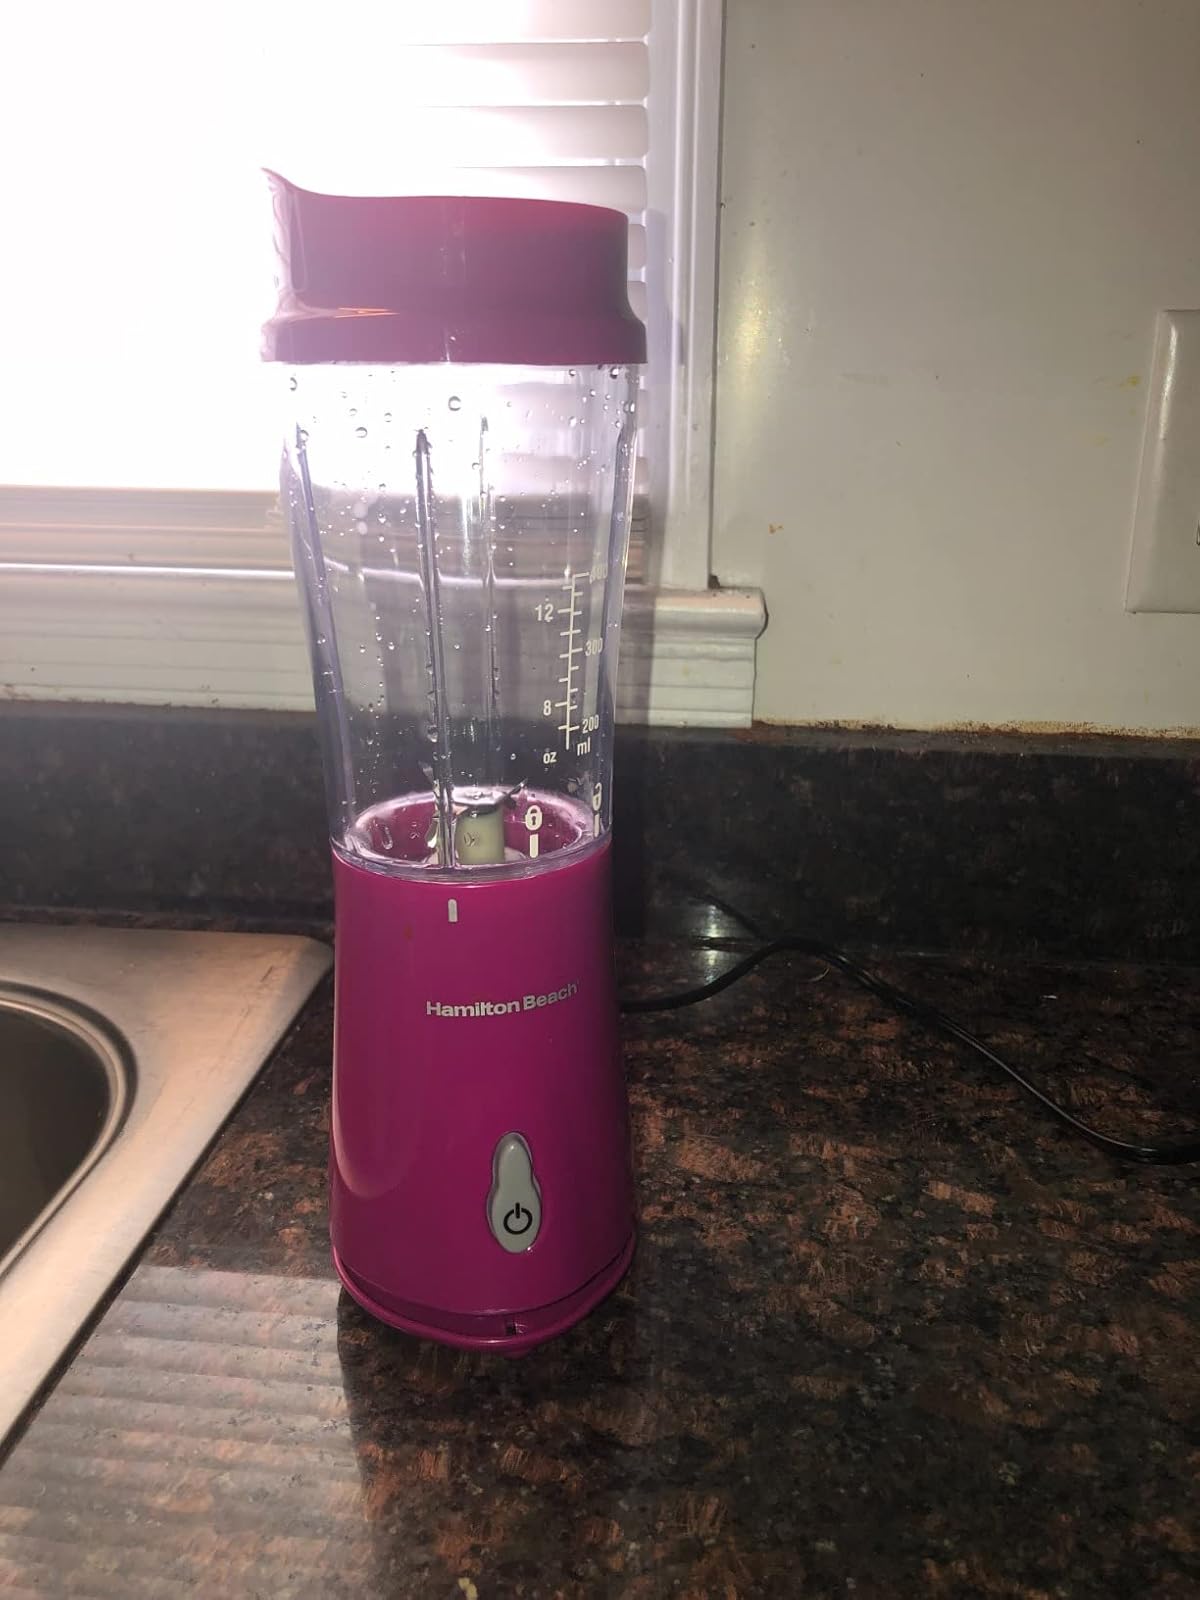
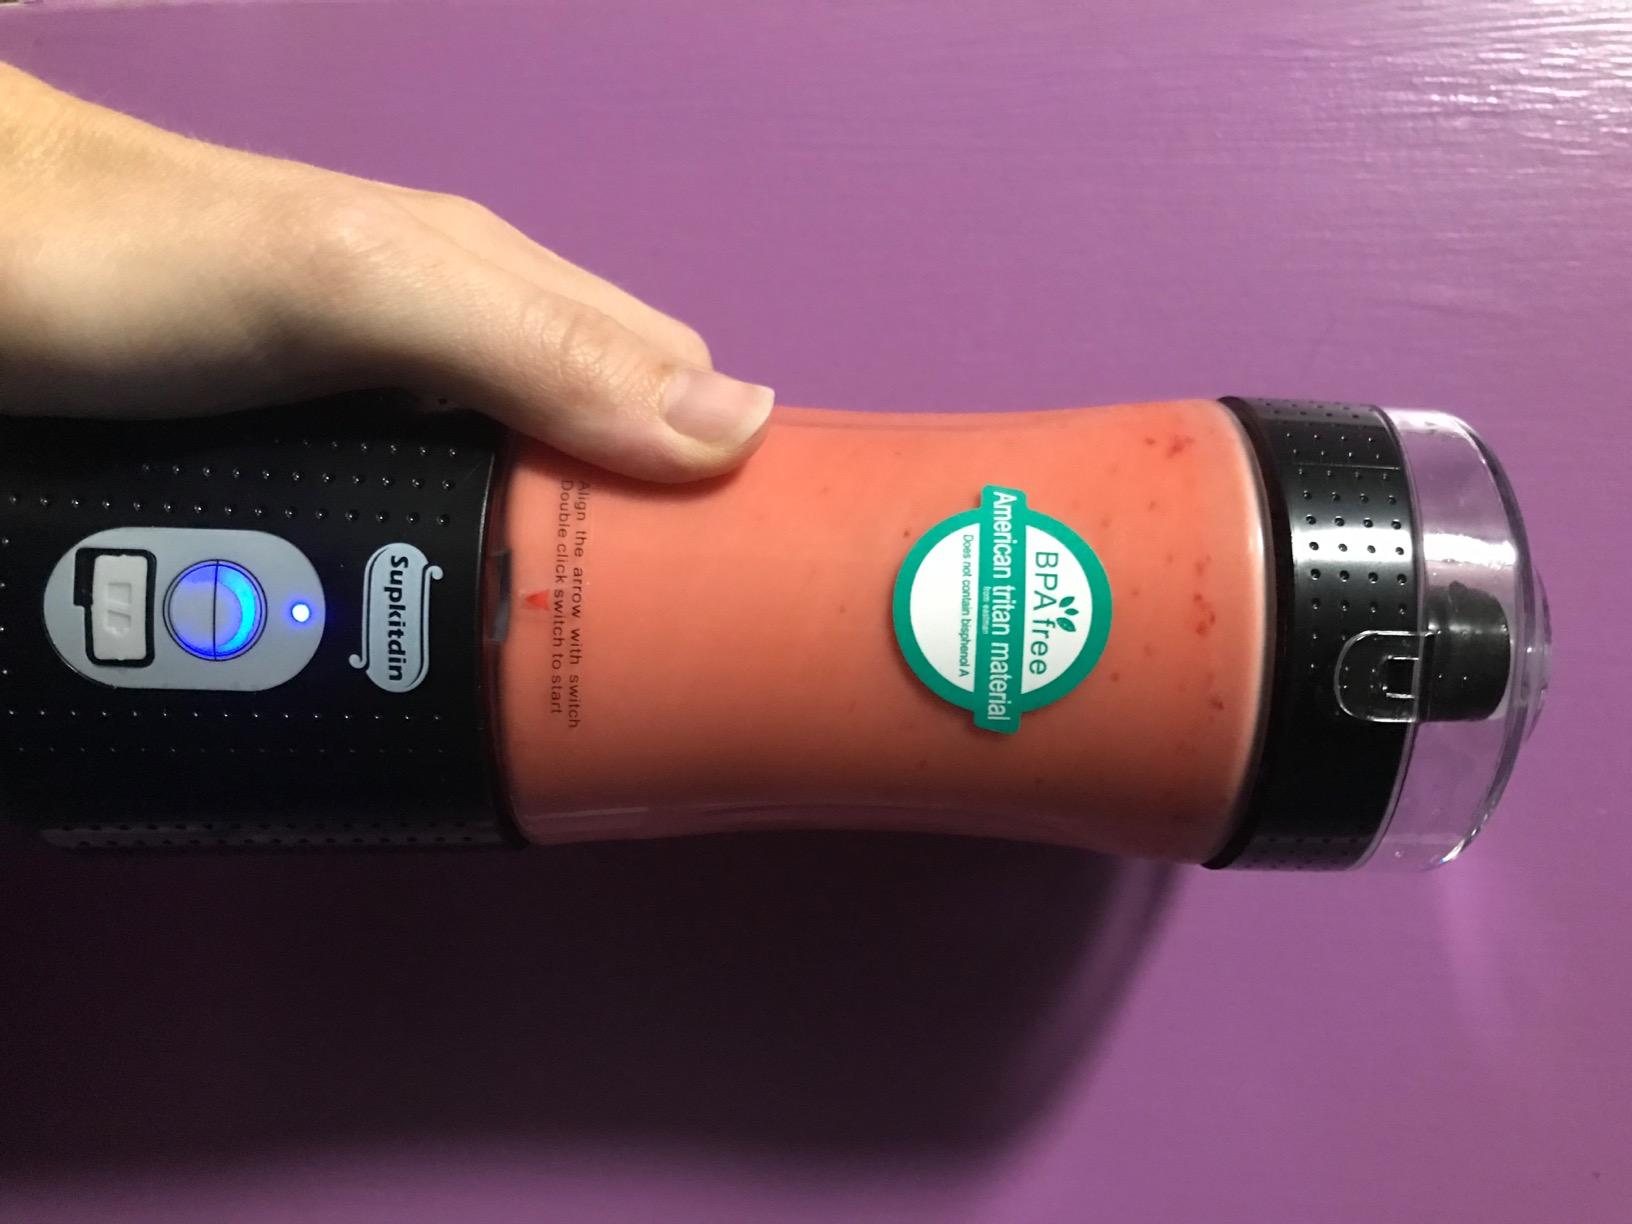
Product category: items_blender
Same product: no